One A.M. (1916 film)

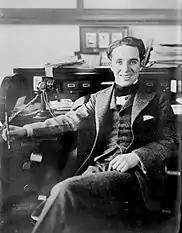
Charlie Chaplin was the sole person in this movie, apart from a brief period where Albert Austin plays the taxi driver

All this has drained him. "Good night! I'm off!" he declares, and tries to head up the stairs to his bedroom. But at the last step, he falters, losing his balance, and, of course, slides all the 13 stairs down. He tries again, and gets knocked back down, nearly slipping on the carpet. He walks up to the drinks, drinks another glass, and staggers, falling flat on his back. Cigarette in mouth, he tries again—and fails again. He proceeds to fail several times in climbing the stairs, and a large cuckoo clock on the upstairs landing also poses a problem, due to its pendulum's implausibly wide swing. He becomes increasingly creative with his attempts to climb the stairs, using mountain gear, for instance, in his next attempt.